Derek Ridgers

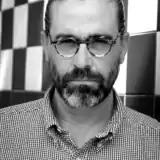

Derek Ridgers (born 20 October 1950) is a British photographer known for his photography of music, film and club/street culture. He has photographed people including James Brown, the Spice Girls, Clint Eastwood and Johnny Depp, as well as politicians (Tony Blair), gangsters (Freddie Foreman), artists (Julian Schnabel), writers (Martin Amis), fashion designers (John Galliano) and sports people (Tiger Woods). Ridgers has also photographed British social scenes such as skinhead, fetish, club, punk and New Romantic.